List of airliner shootdown incidents

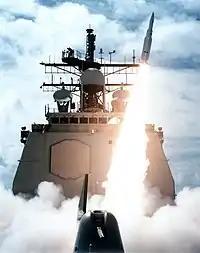
A missile departs the forward launcher of "Vincennes" during a 1987 exercise. The forward launcher was also used in the downing of Iran Air 655.

On 27 June 1980 a McDonnell Douglas DC-9-15 operated by Itavia broke up mid-air and crashed into the Tyrrhenian Sea near the island of Ustica, while en route from Bologna to Palermo, Italy. All 81 people on board were killed. The cause has been the subject of a decades-long controversy and numerous conspiracy theories. One theory is that the DC-9 was accidentally shot down during a clandestine air battle possibly involving American, French, Italian and Libyan military aircraft. Others state that the plane was bombed by terrorists, or that it was deliberately shot down by French or Israeli forces who mistook it for a different aircraft. In January 2013, Italy's highest court ruled there was clear evidence that the flight was shot down by a missile, but the court did not identify the perpetrators nor detail the circumstances; the ambiguous ruling together with the deaths of key figures surrounding the event have further fueled the controversy.